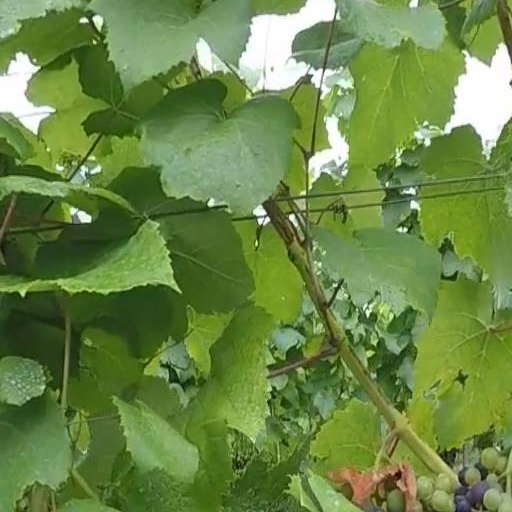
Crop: grape